Michalis Karaolis

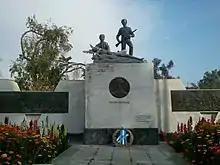
Michalis Karaolis monument in Nicosia

Michalis Karaolis was born on 13 February 1933 in Palaichori Oreinis, Cyprus. He finished primary school in Palaichori and The English School in Nicosia. He worked as a tax clerk. During the 1955–59 national uprising against the British, many of APOEL's athletes and members of the club were active members of EOKA. The most outstanding example being the club's track and field athlete Michalis Karaolis.